Westbourne Park tube station

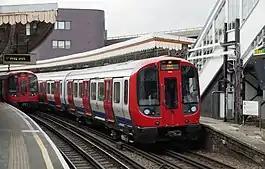
Circle line trains at the station

Westbourne Park is a London Underground station. It is located in the Notting Hill area of the Royal Borough of Kensington and Chelsea. The station is on the Circle and Hammersmith & City lines, between Ladbroke Grove and Royal Oak stations. It is in Travelcard Zone 2.